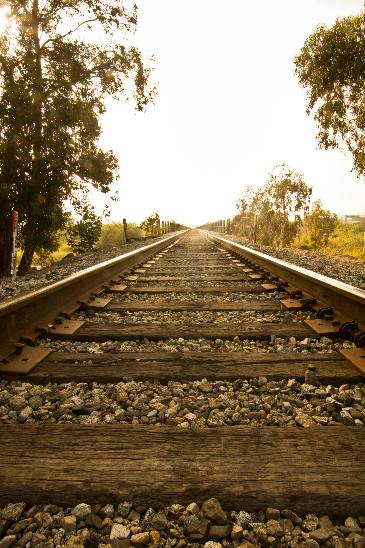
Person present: No